Gluten-free diet

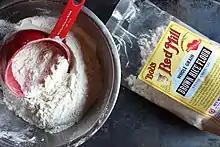
Gluten-free rice flour

Cross-contamination in the home is also a consideration for those who have gluten-related disorders. There can be many sources of cross-contamination, as for example when family members prepare gluten-free and gluten-containing foods on the same surfaces (countertops, tables, etc.) or share utensils that have not been cleaned after being used to prepare gluten-containing foods (cutting boards, colanders, cutlery, etc.), kitchen equipment (toaster, cupboards, etc.) or certain packaged foods (butter, peanut butter, etc.).